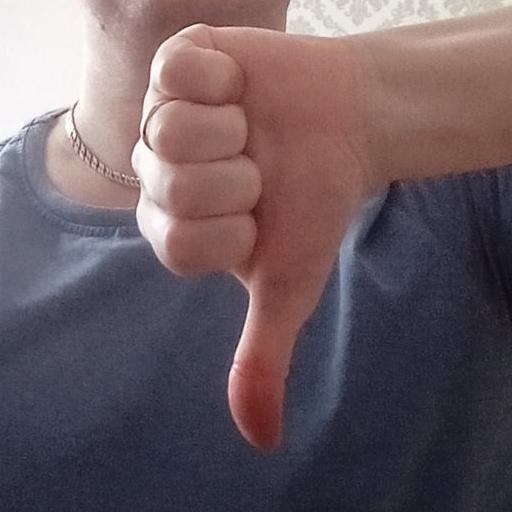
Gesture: dislike